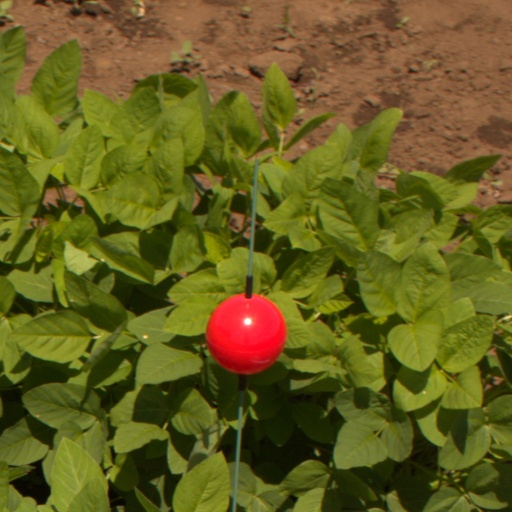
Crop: soybean